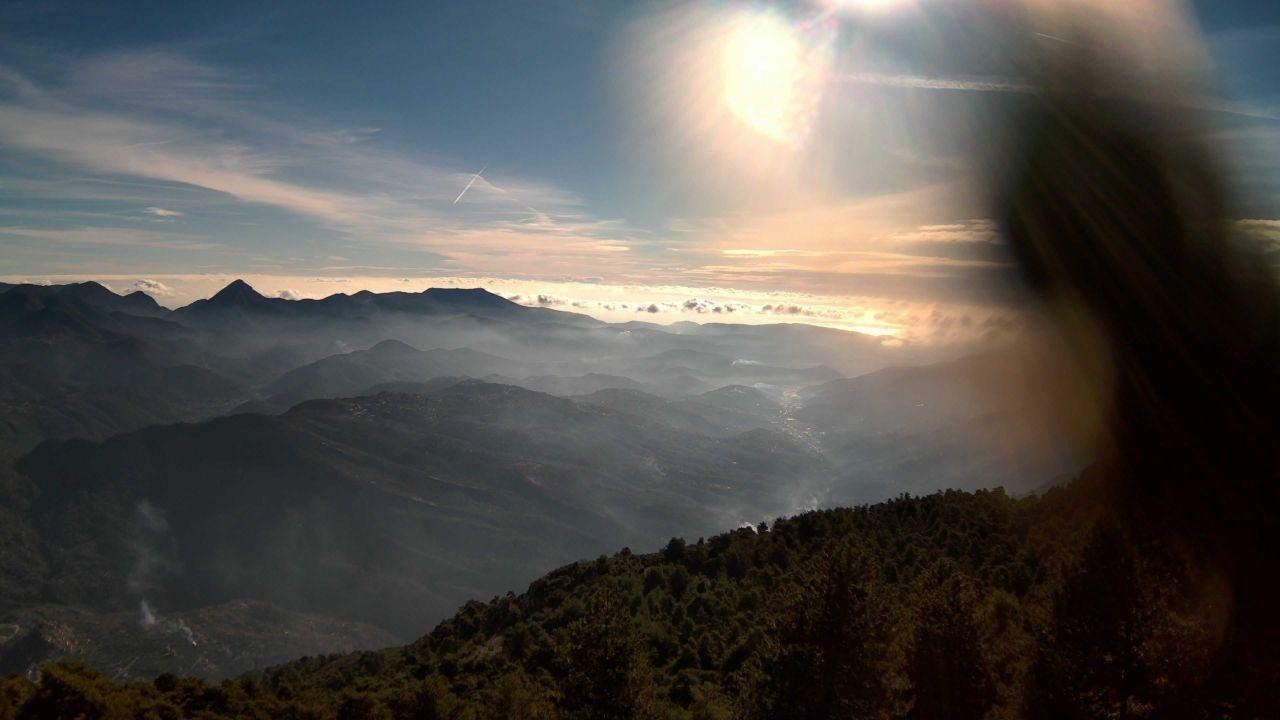
Fire: no
Smoke: yes